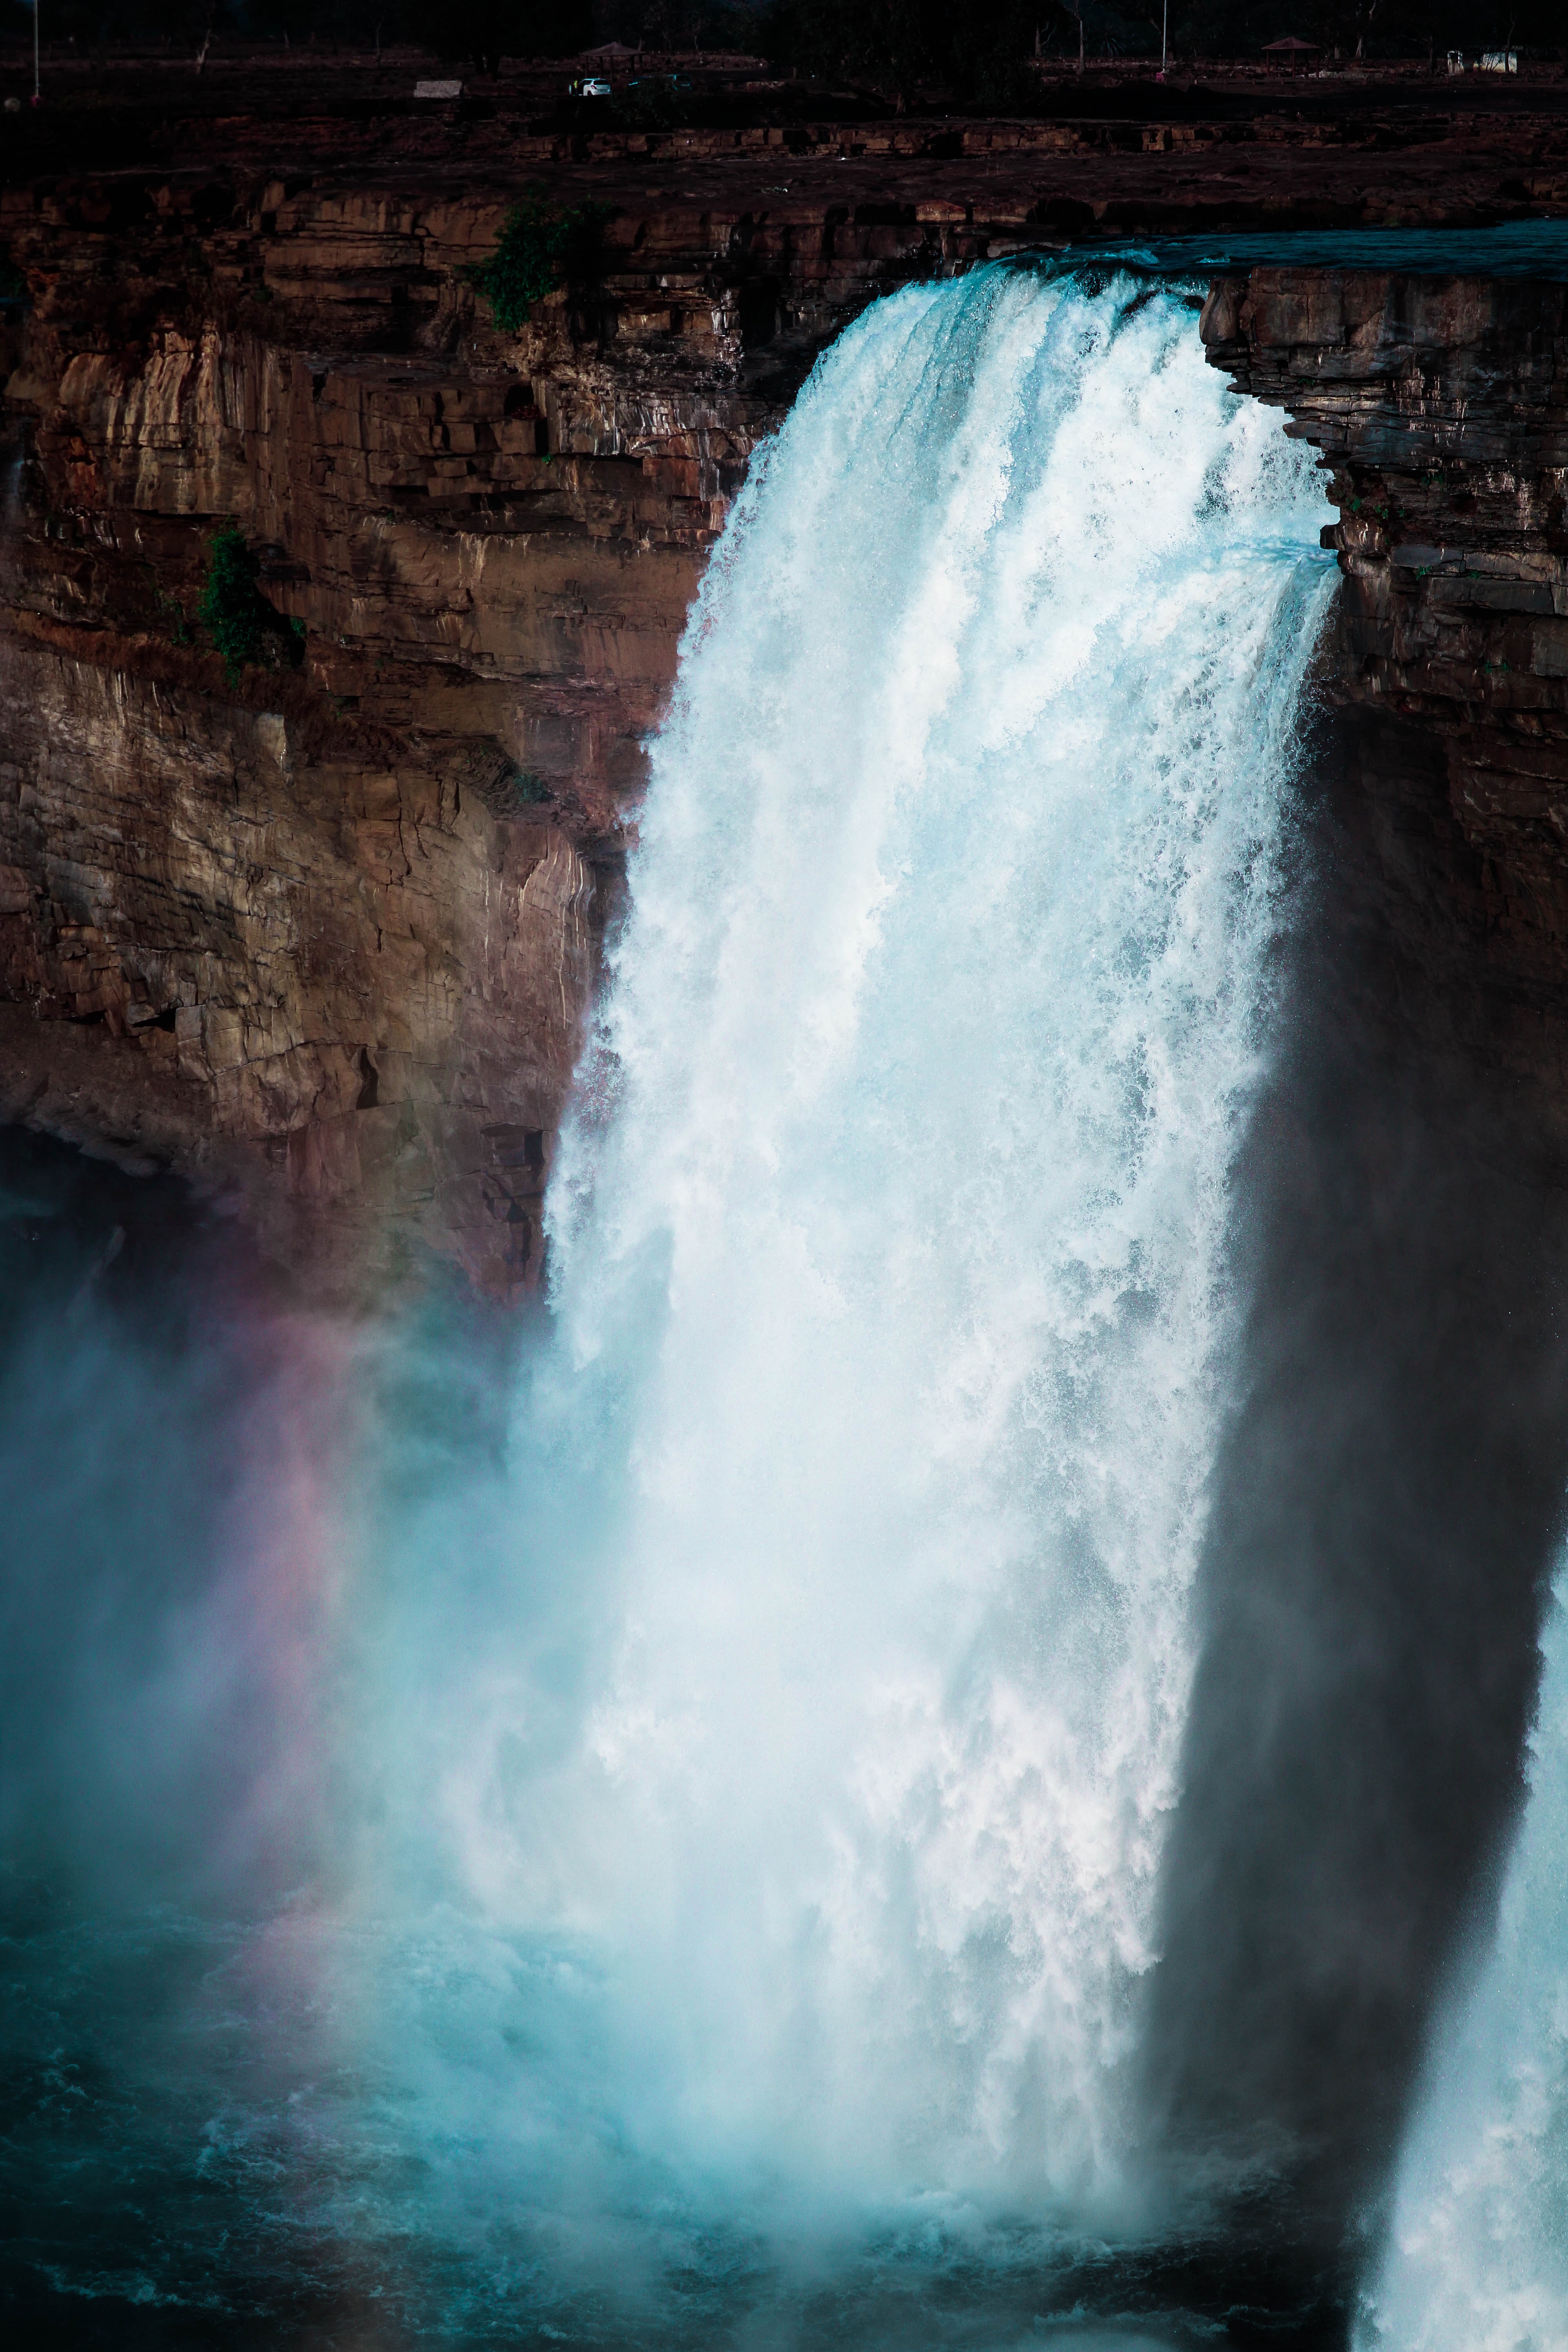
waterfall, body of water, water, nature, water resources, blue, watercourse, formation, water feature, chute, rapid, rock